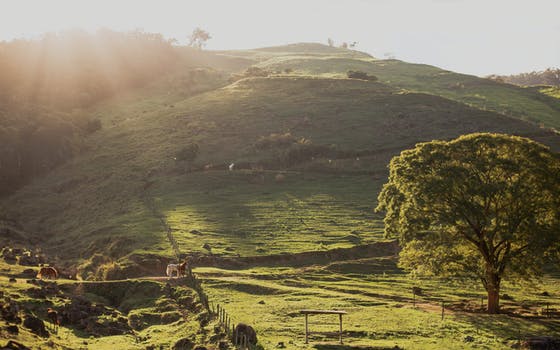
Label: No Watermark